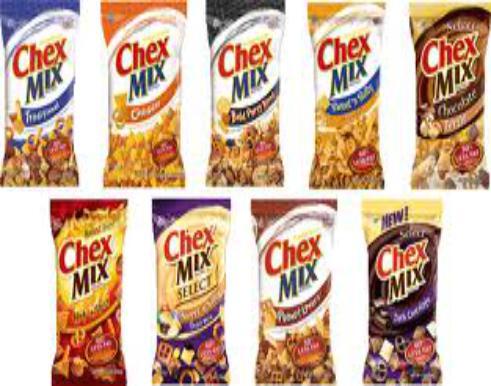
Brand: Chex
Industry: Food